SMS Prinz Heinrich

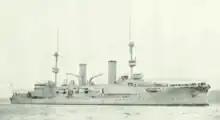

The ship was propelled by three vertical 4-cylinder triple expansion engines; the center shaft drove a four-bladed screw in diameter while the two outer shafts drove wide four-bladed screws. Fourteen Dürr water-tube boilers, produced by , supplied steam to the engines at pressures up to . The boilers were ducted into two funnels amidships. The propulsion system was rated at and gave the ship a top speed of , though on sea trials, s engines reached but a top speed of only . She was designed to carry of coal, though additional storage allowed up to . This enabled a maximum range of at a speed of and at a cruising speed of .